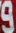
Number: 9